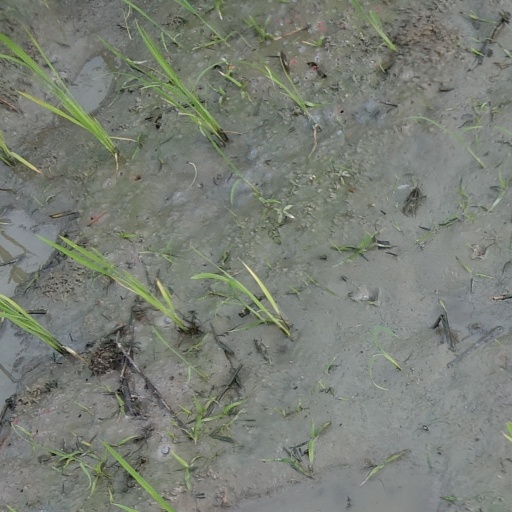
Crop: rice